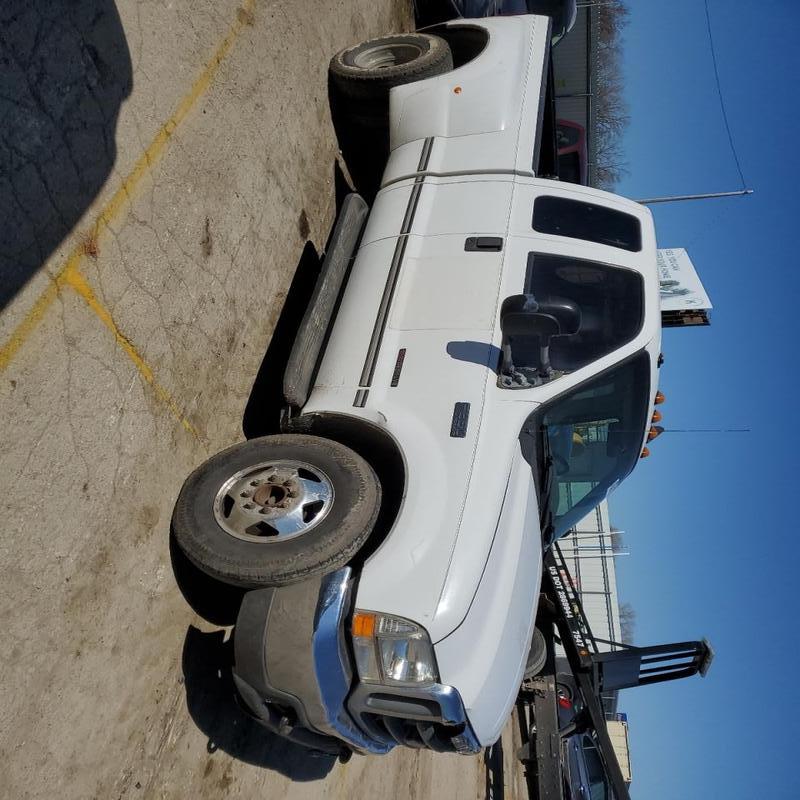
Aucun dommage détecté.
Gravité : aucun